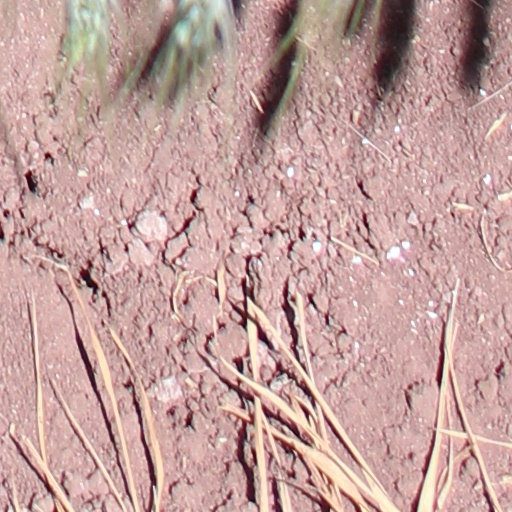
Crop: wheat